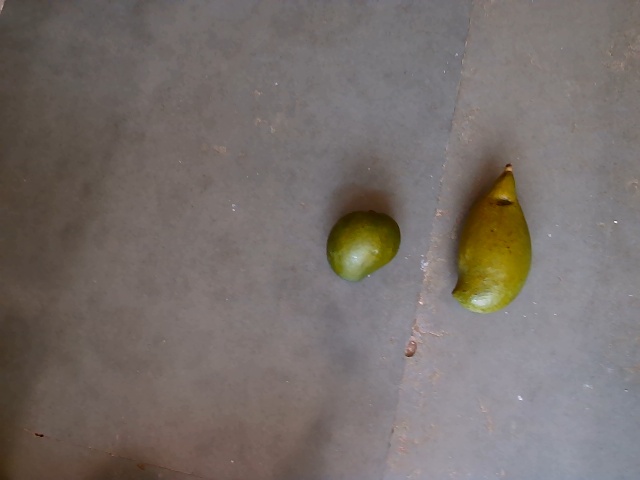
Label: Raw_Mango